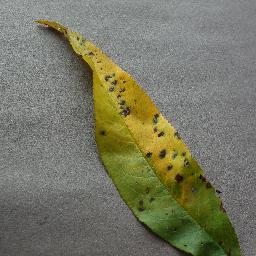
Label: Peach___Bacterial_spot